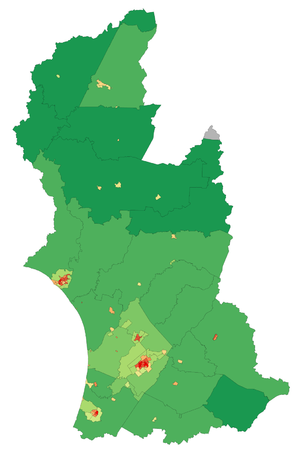
La région de Manawatū-Whanganui est une région de Nouvelle-Zélande située au centre-sud de l'île du Nord, autour des villes de Whanganui et Palmerston North.